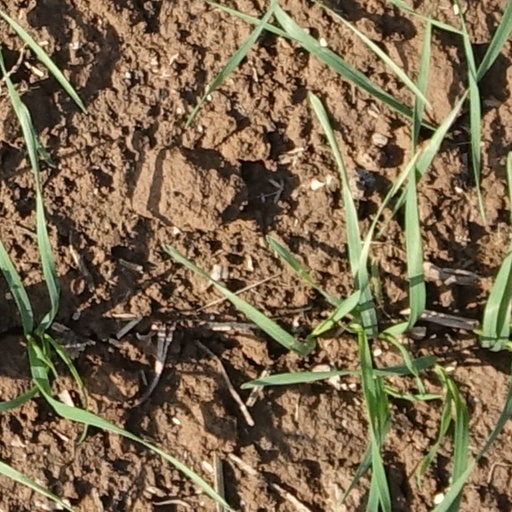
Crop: wheat